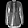
Label: Shirt